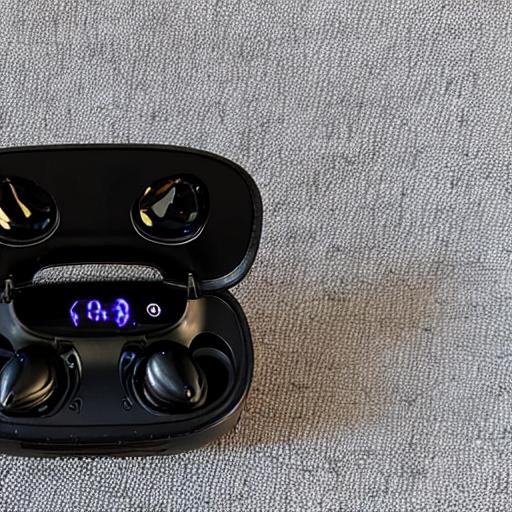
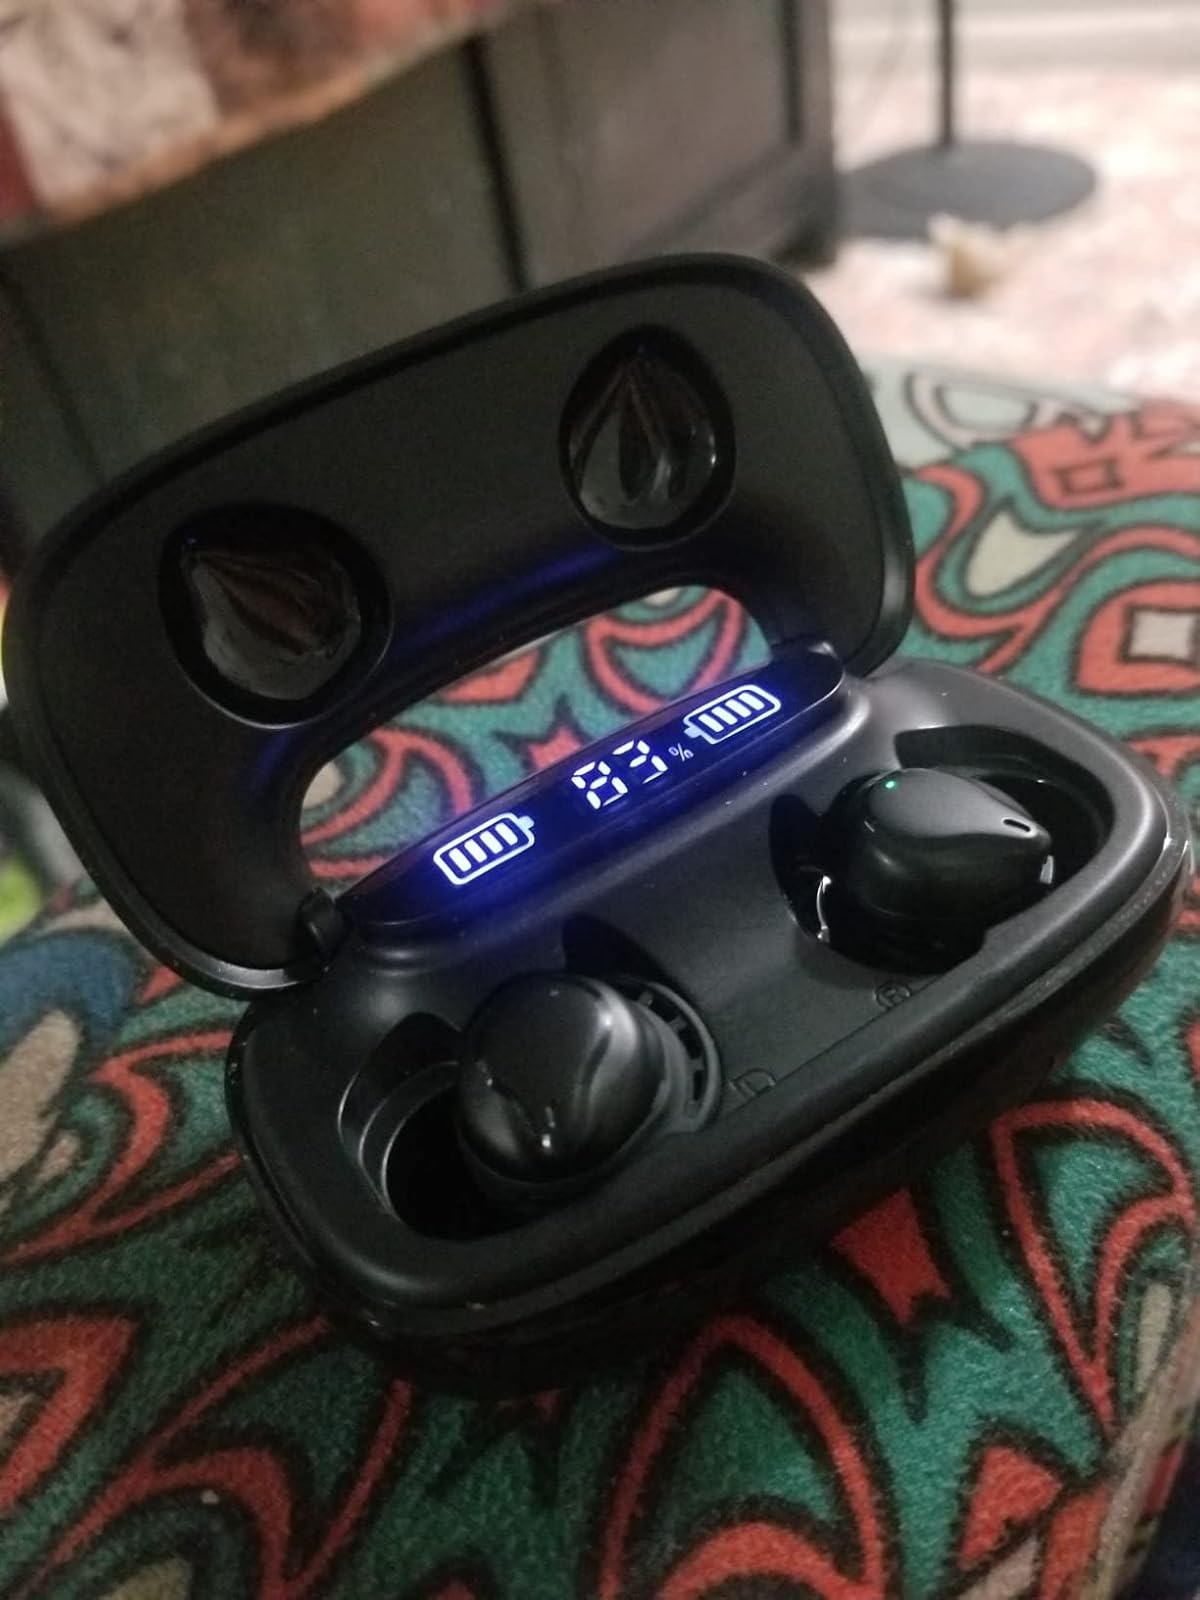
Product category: earbuds
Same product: no